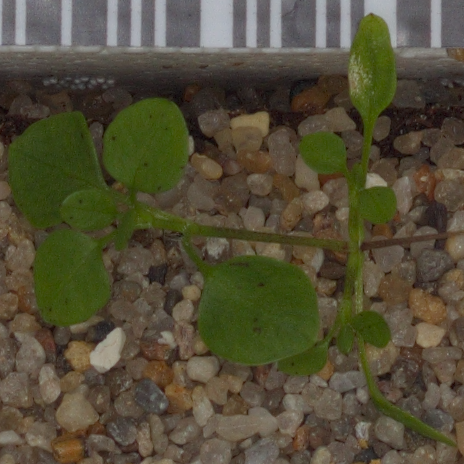
Label: common_chickweed